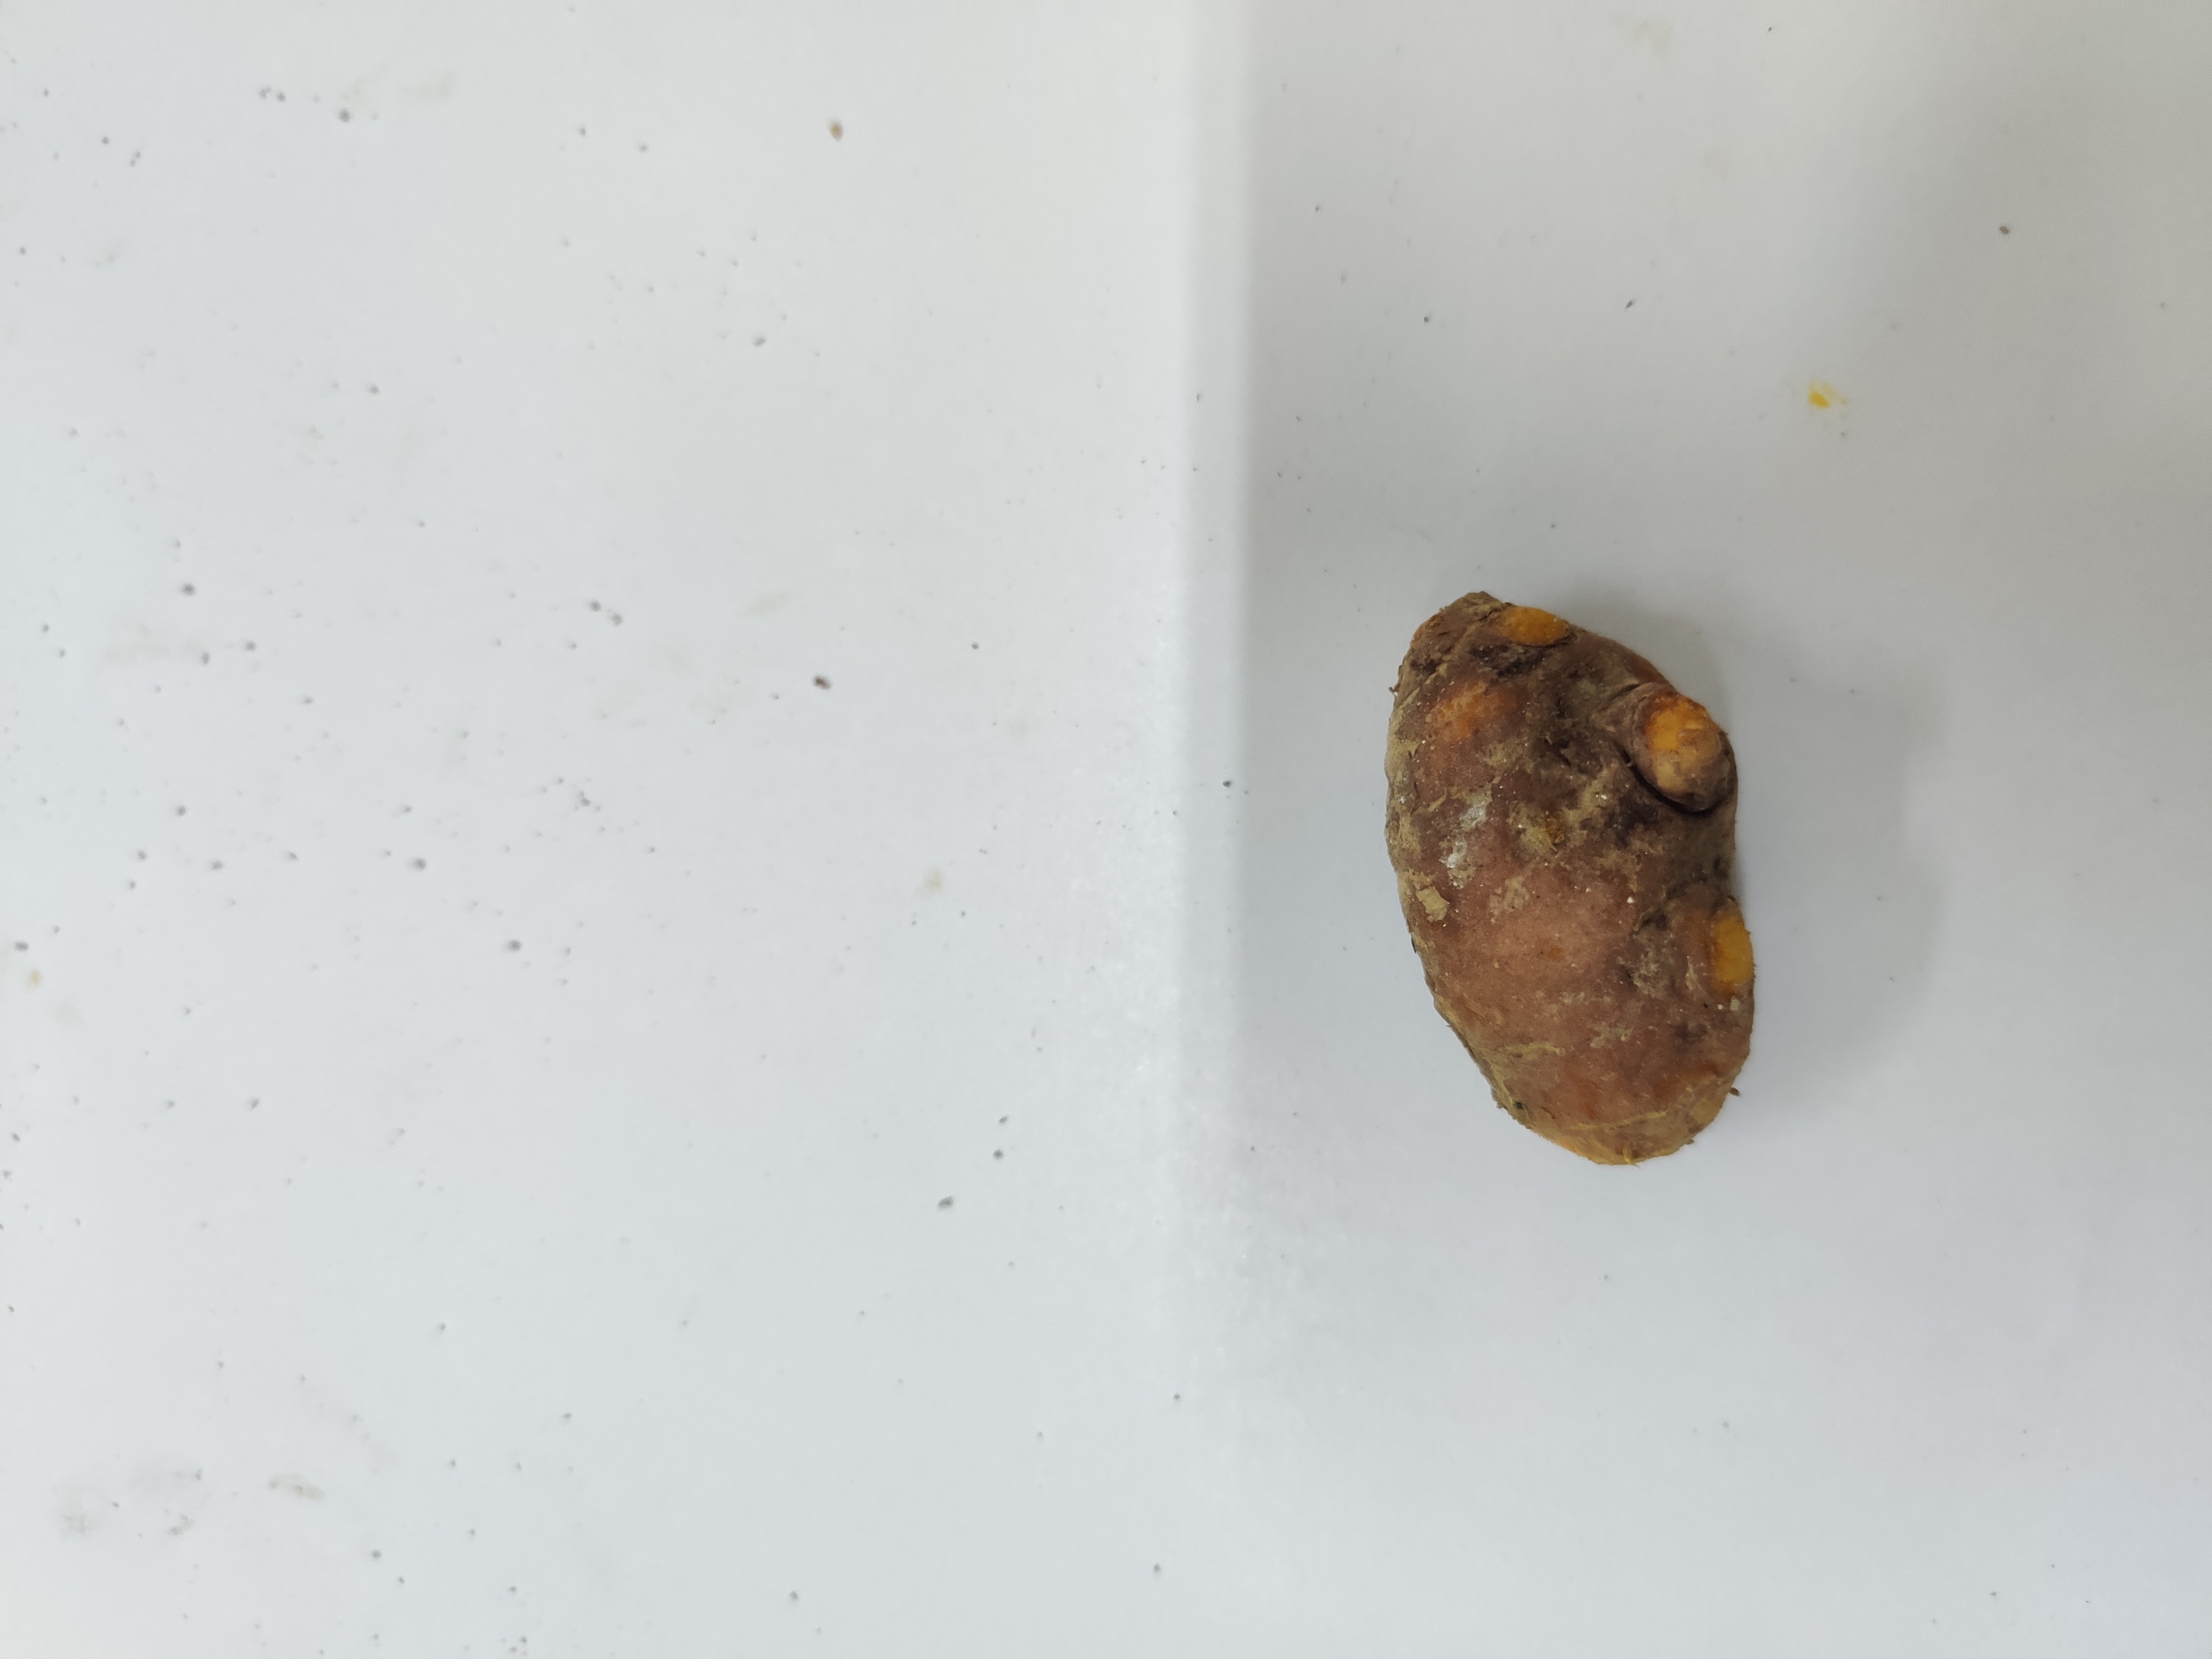
Crop: Turmeric
Condition: Fresh